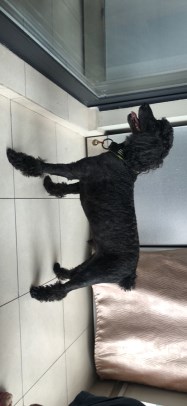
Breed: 7449-n000128-teddy